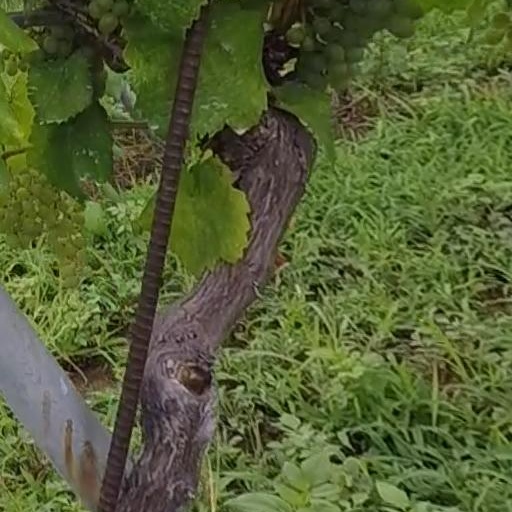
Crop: grape